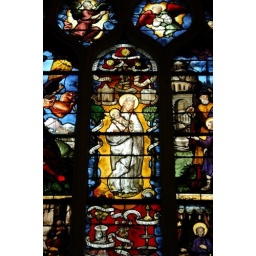
detail of one of the stained glass window in Eglise St. Pierre